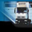
Label: truck